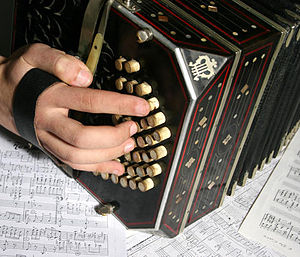
Keyboard (instrument)
Bandoneón
Keyboard er en i musikken anvendt engelsksproget betegnelse for et klaviatur, dvs. et ikke nærmere specificeret tangentinstrument, hvor musikudøveren fremkalder lyd af en udvalgt tonehøjde ved anslag af en bestemt tangent. Betegnelsen er navnlig knyttet til moderne elektroniske tangentinstrumenter, hvor man kan vælge mellem forskellige forprogrammerede lyde, som kan være efterligninger af akustiske eller elektroniske musikinstrumenter.